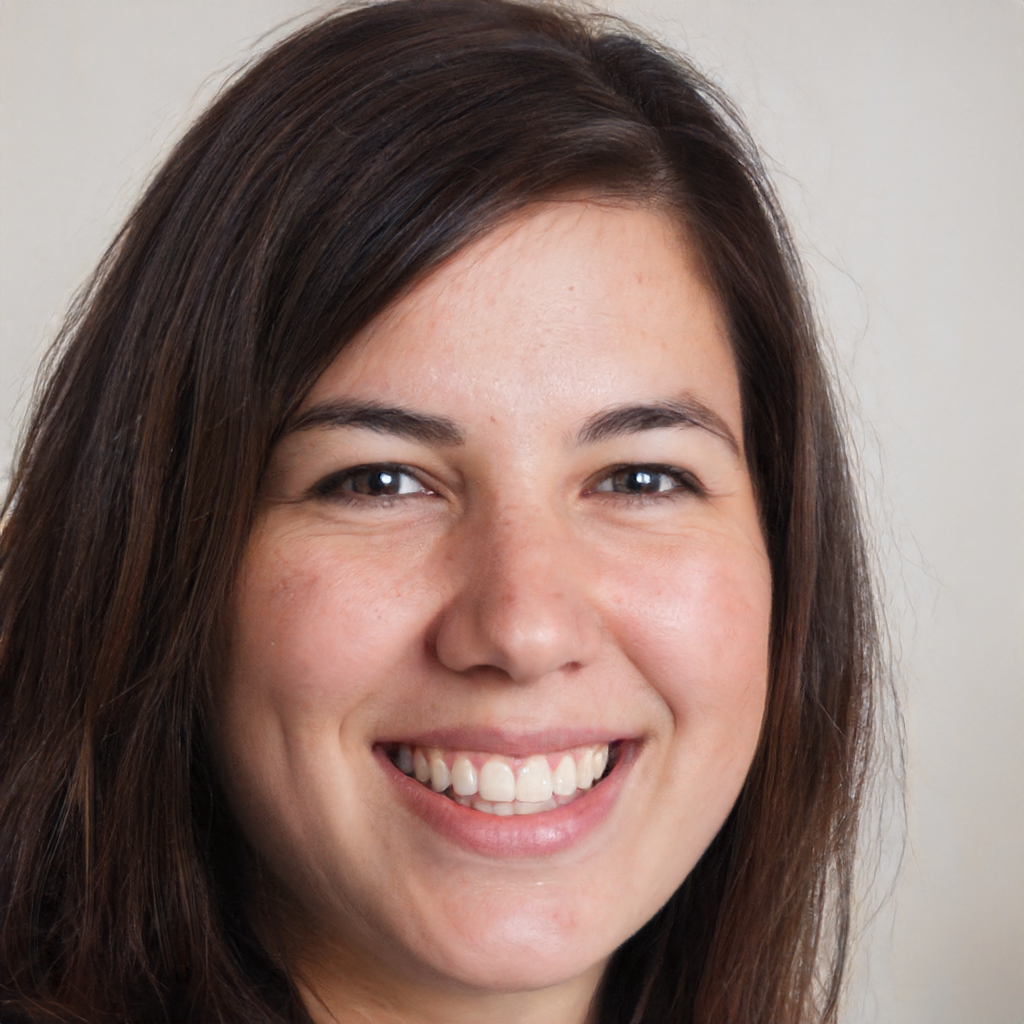
Gender: Female